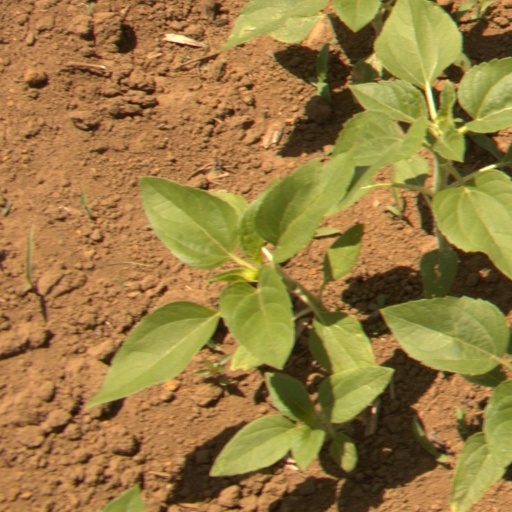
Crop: Jerusalem artichoke